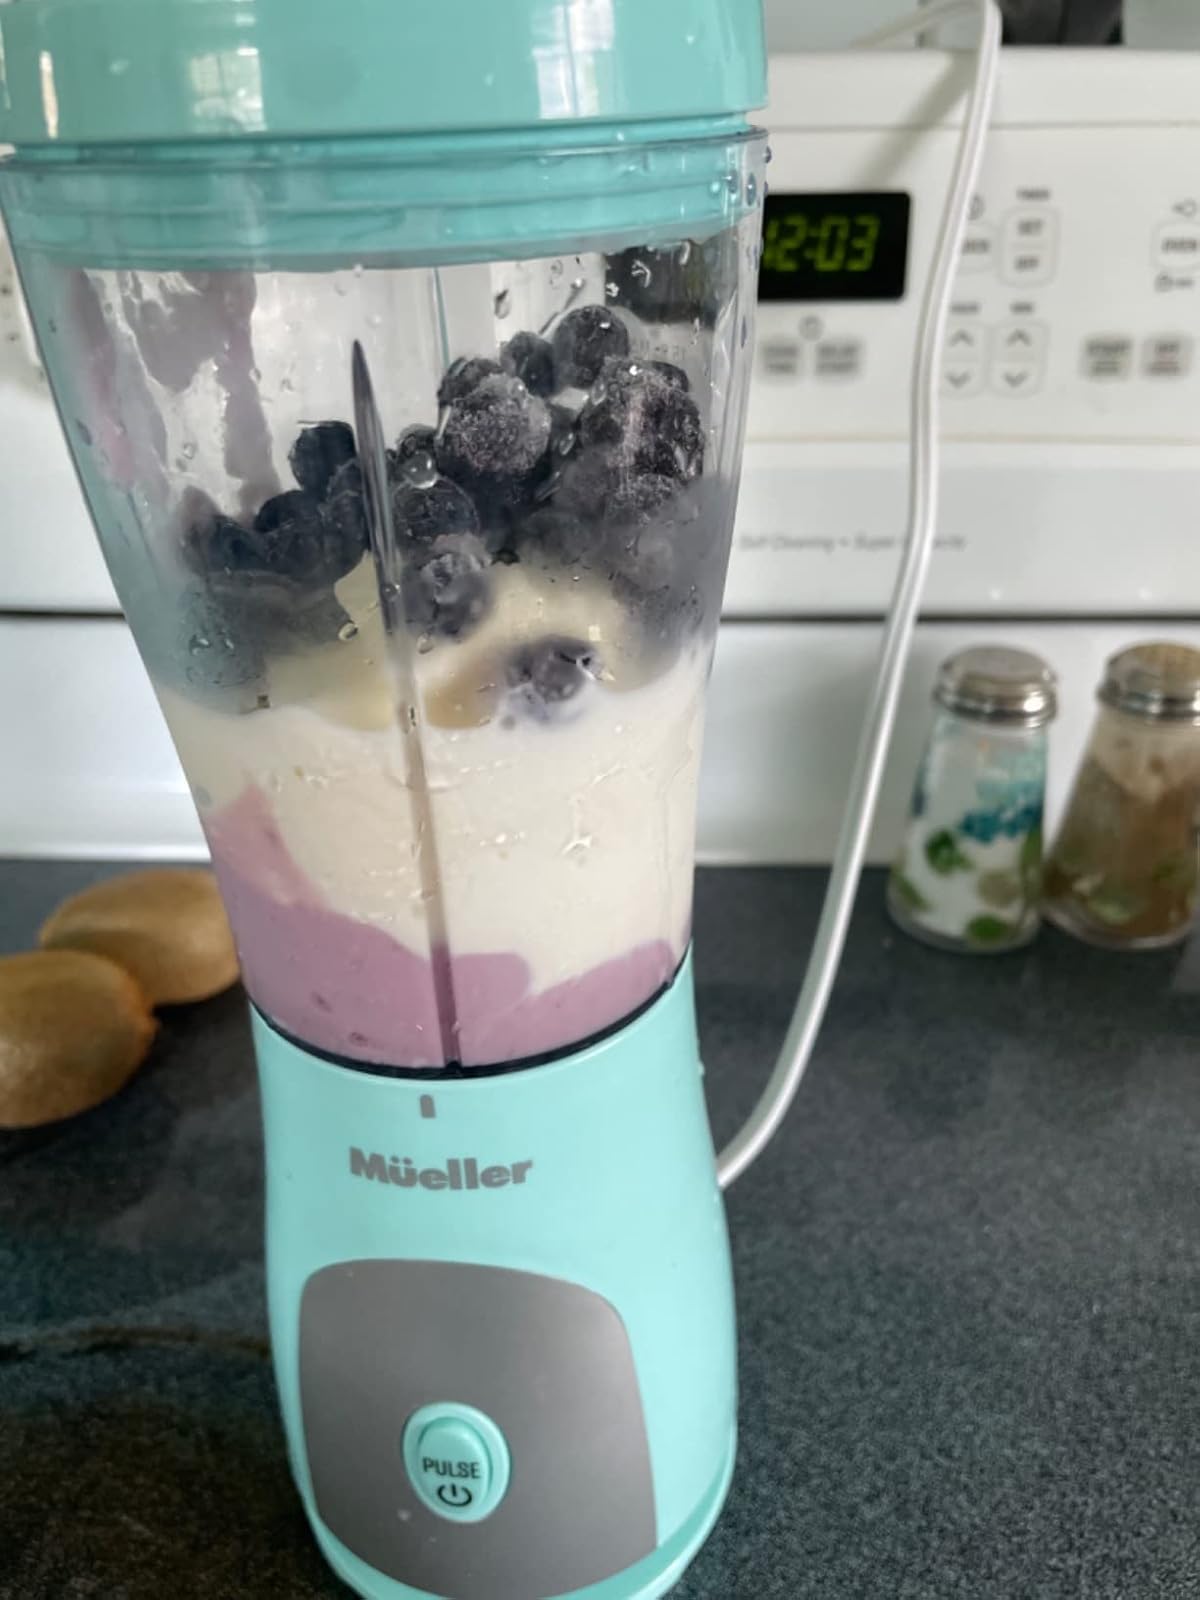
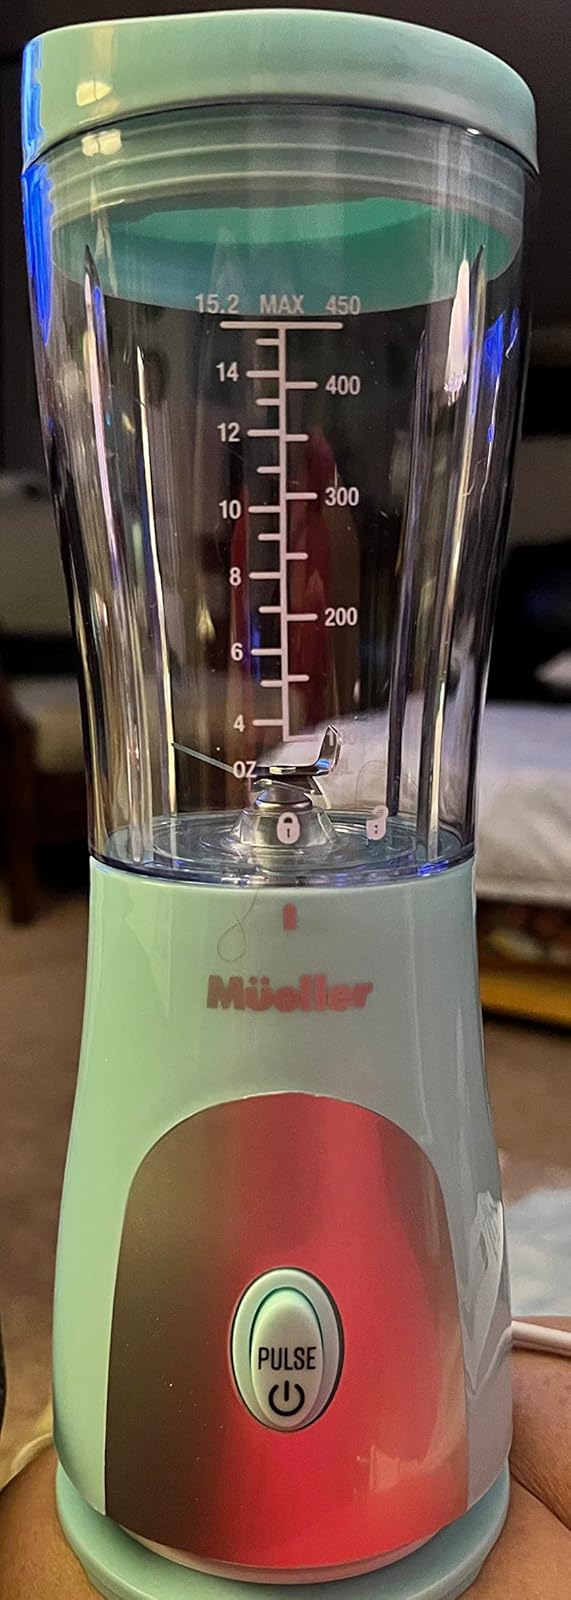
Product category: items_blender
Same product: yes